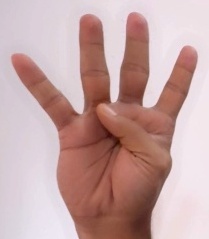
ASL sign: 4